87th Battalion (Canadian Grenadier Guards), CEF

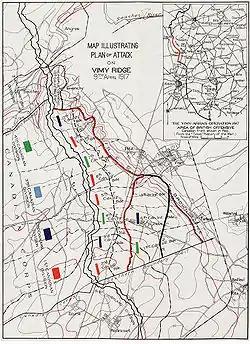
87th Battalion was to advance as part of the 11th Brigage, 4th Division. (2nd from top) Plan of Attack for Vimy Ridge 9 April 1917

The Battle of Vimy Ridge was a gallant yet terrible tragedy for the battalion. One Military Cross (MC), 14 Military Medals(MM), and 1 Mentioned in Dispatches (MID) were awarded to members of the 87th Bn. Total casualties for the Battle were 315 all ranks out of an attacking force of 520 (60.6%). 10 of the 11 officers who led the first wave, were casualties.